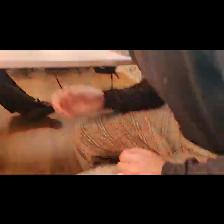
Label: Human